Timeline of the name Palestine

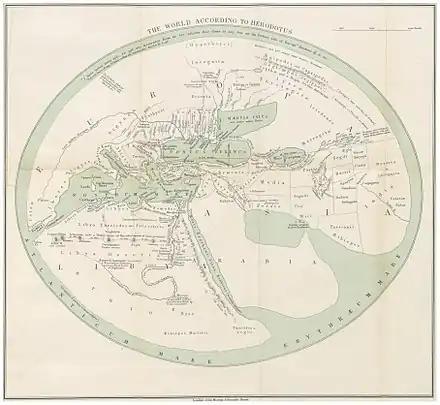
Palestine c.450 BCE according to Herodotus (1897 reconstruction)

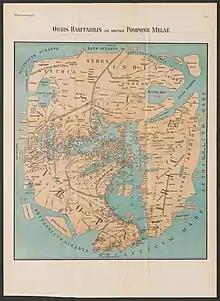
Palestine in c. 43 CE according to Pomponius Mela (map as reconstructed by K. Miller, 1898)

Writers during this period also used the term Palestine to refer to the entire region between Syria and Egypt, with numerous references to the Jewish areas within Palestine. It has been contended that some first century authors associated the term with the southern coastal region.